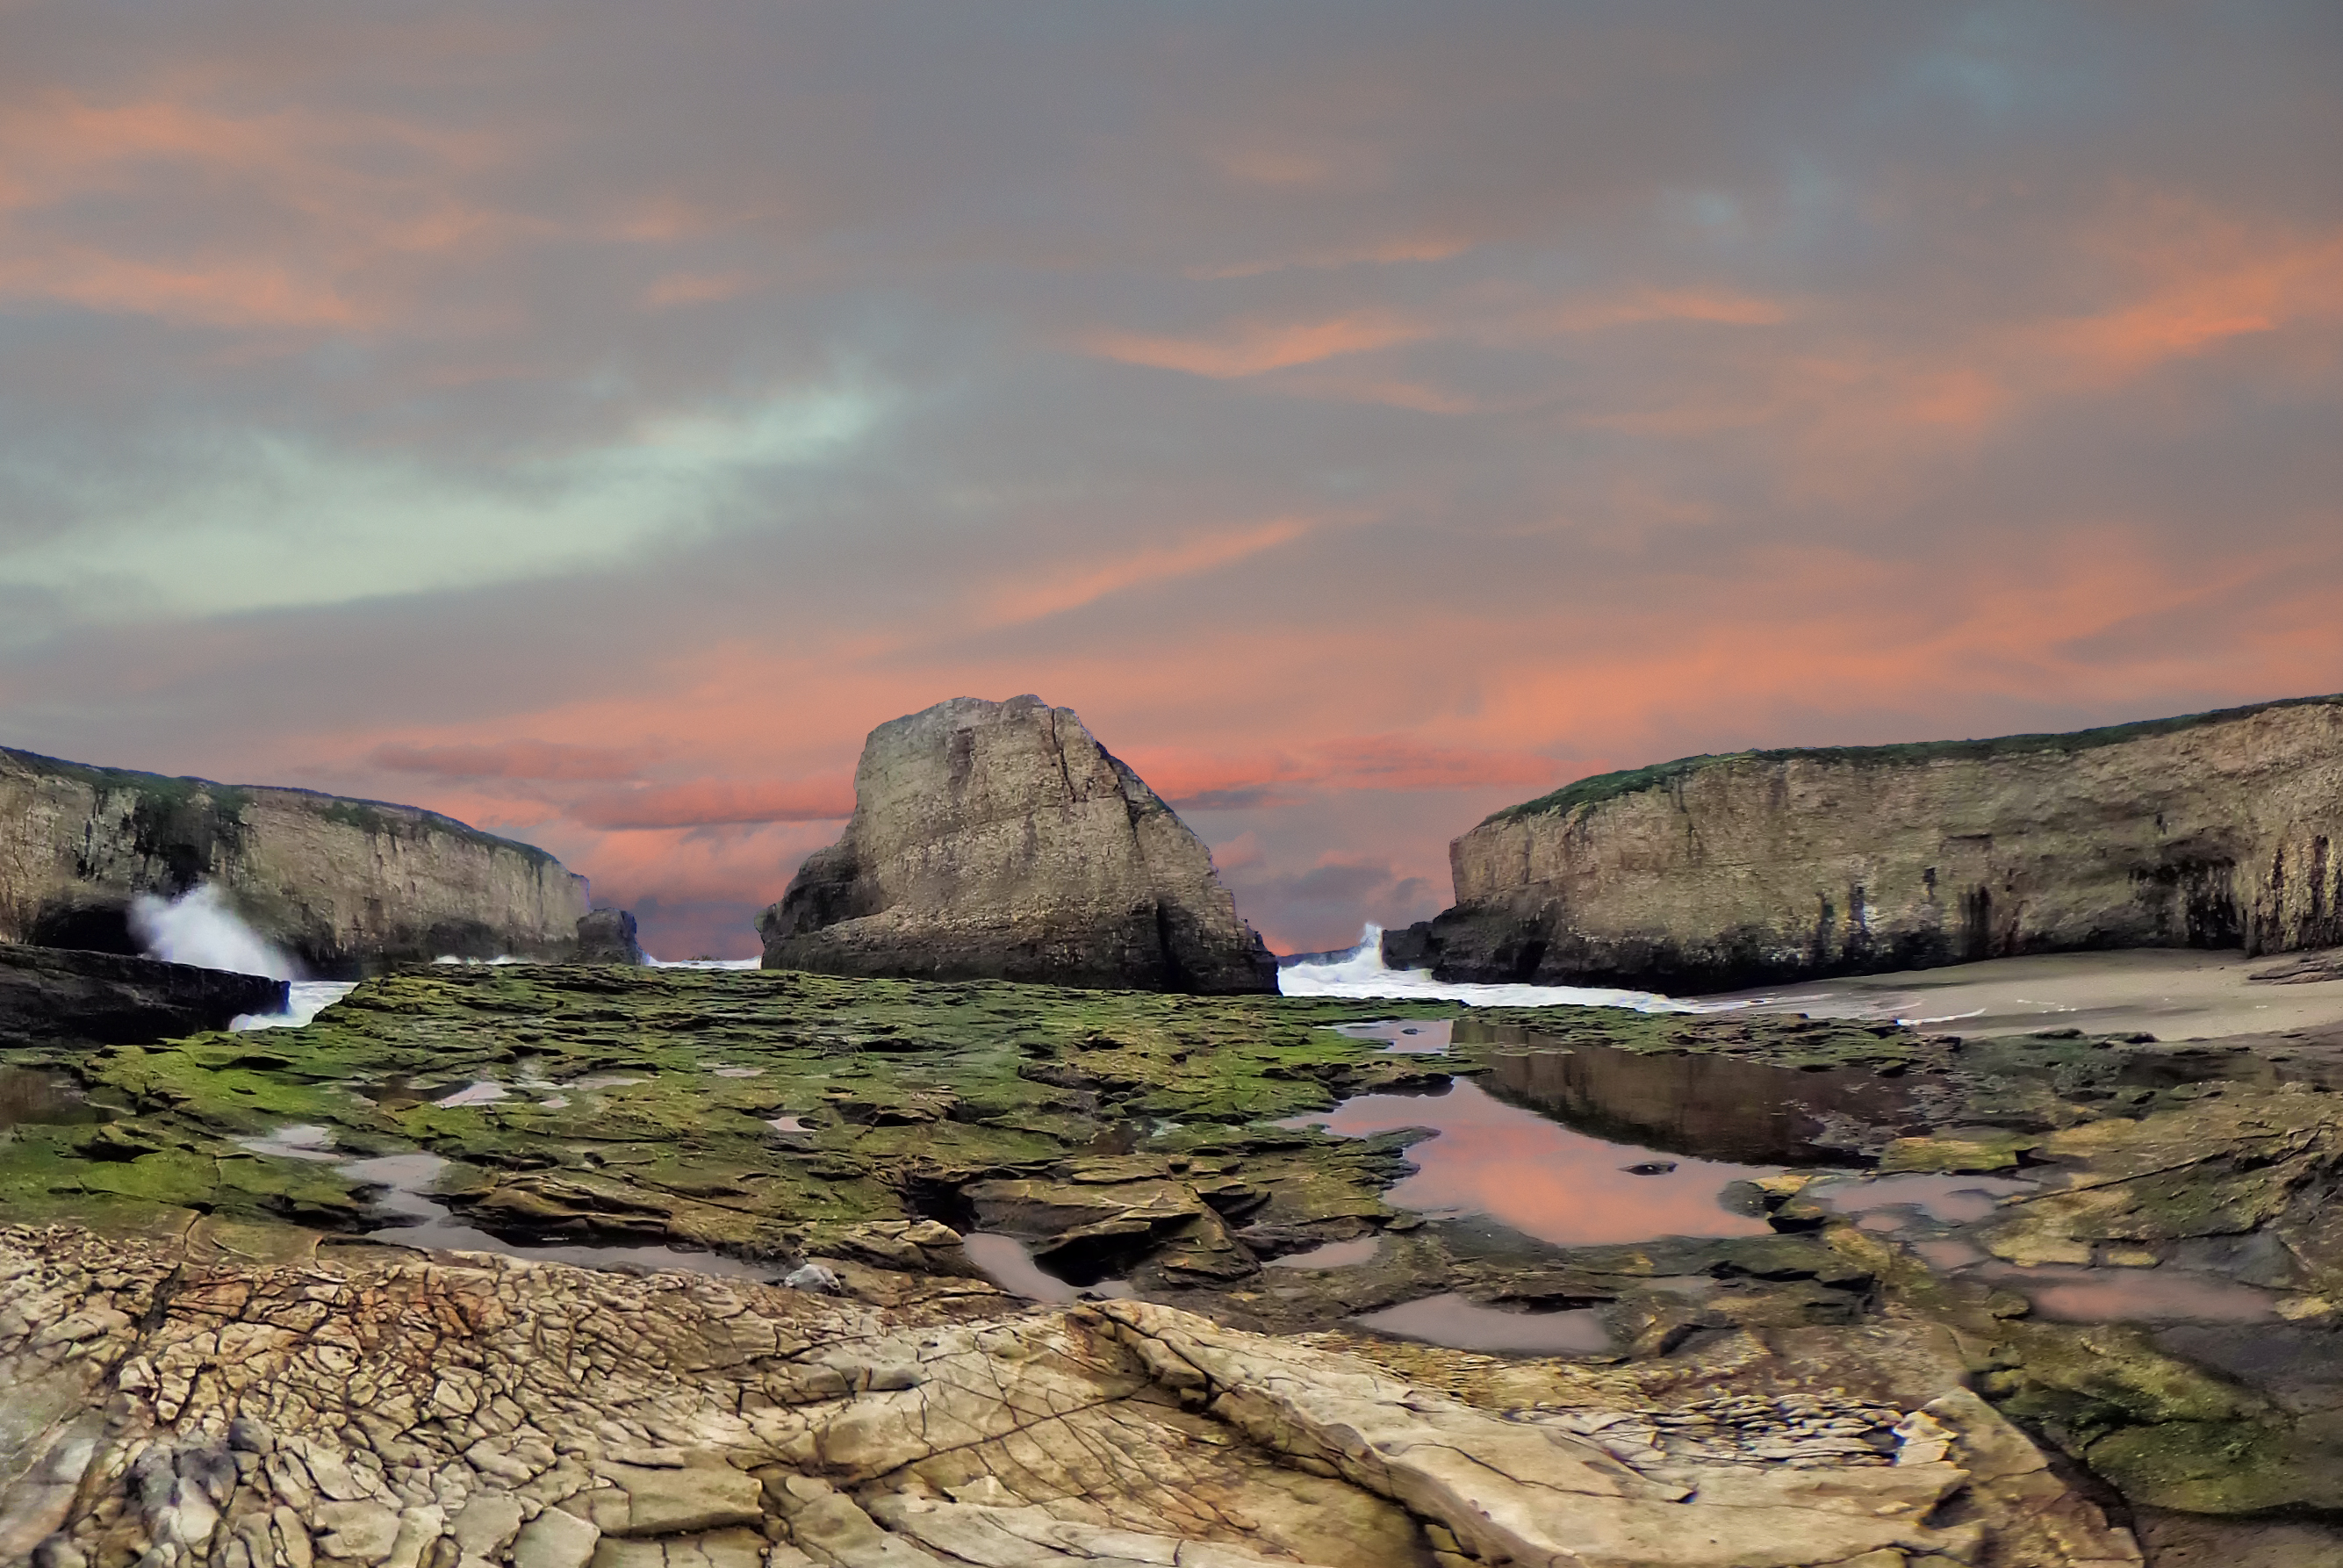
landscape, sea, coast, rock, wilderness, mountain, cloud, sunset, shore, river, valley, cliff, bay, terrain, california, material, geology, badlands, plateau, loch, cape, ricohthetas, sharkfincove